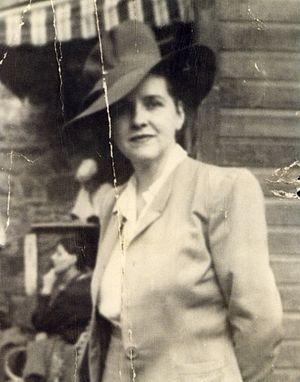
Le Colorado Women's Hall of Fame est un organisme bénévole à but non lucratif qui reconnaît les femmes qui ont contribué à l'histoire de l'État du Colorado. En 2016, 152 femmes y avaient été intronisées.
Mary Chase est une journaliste, dramaturge et auteur de contes pour enfants américaine.